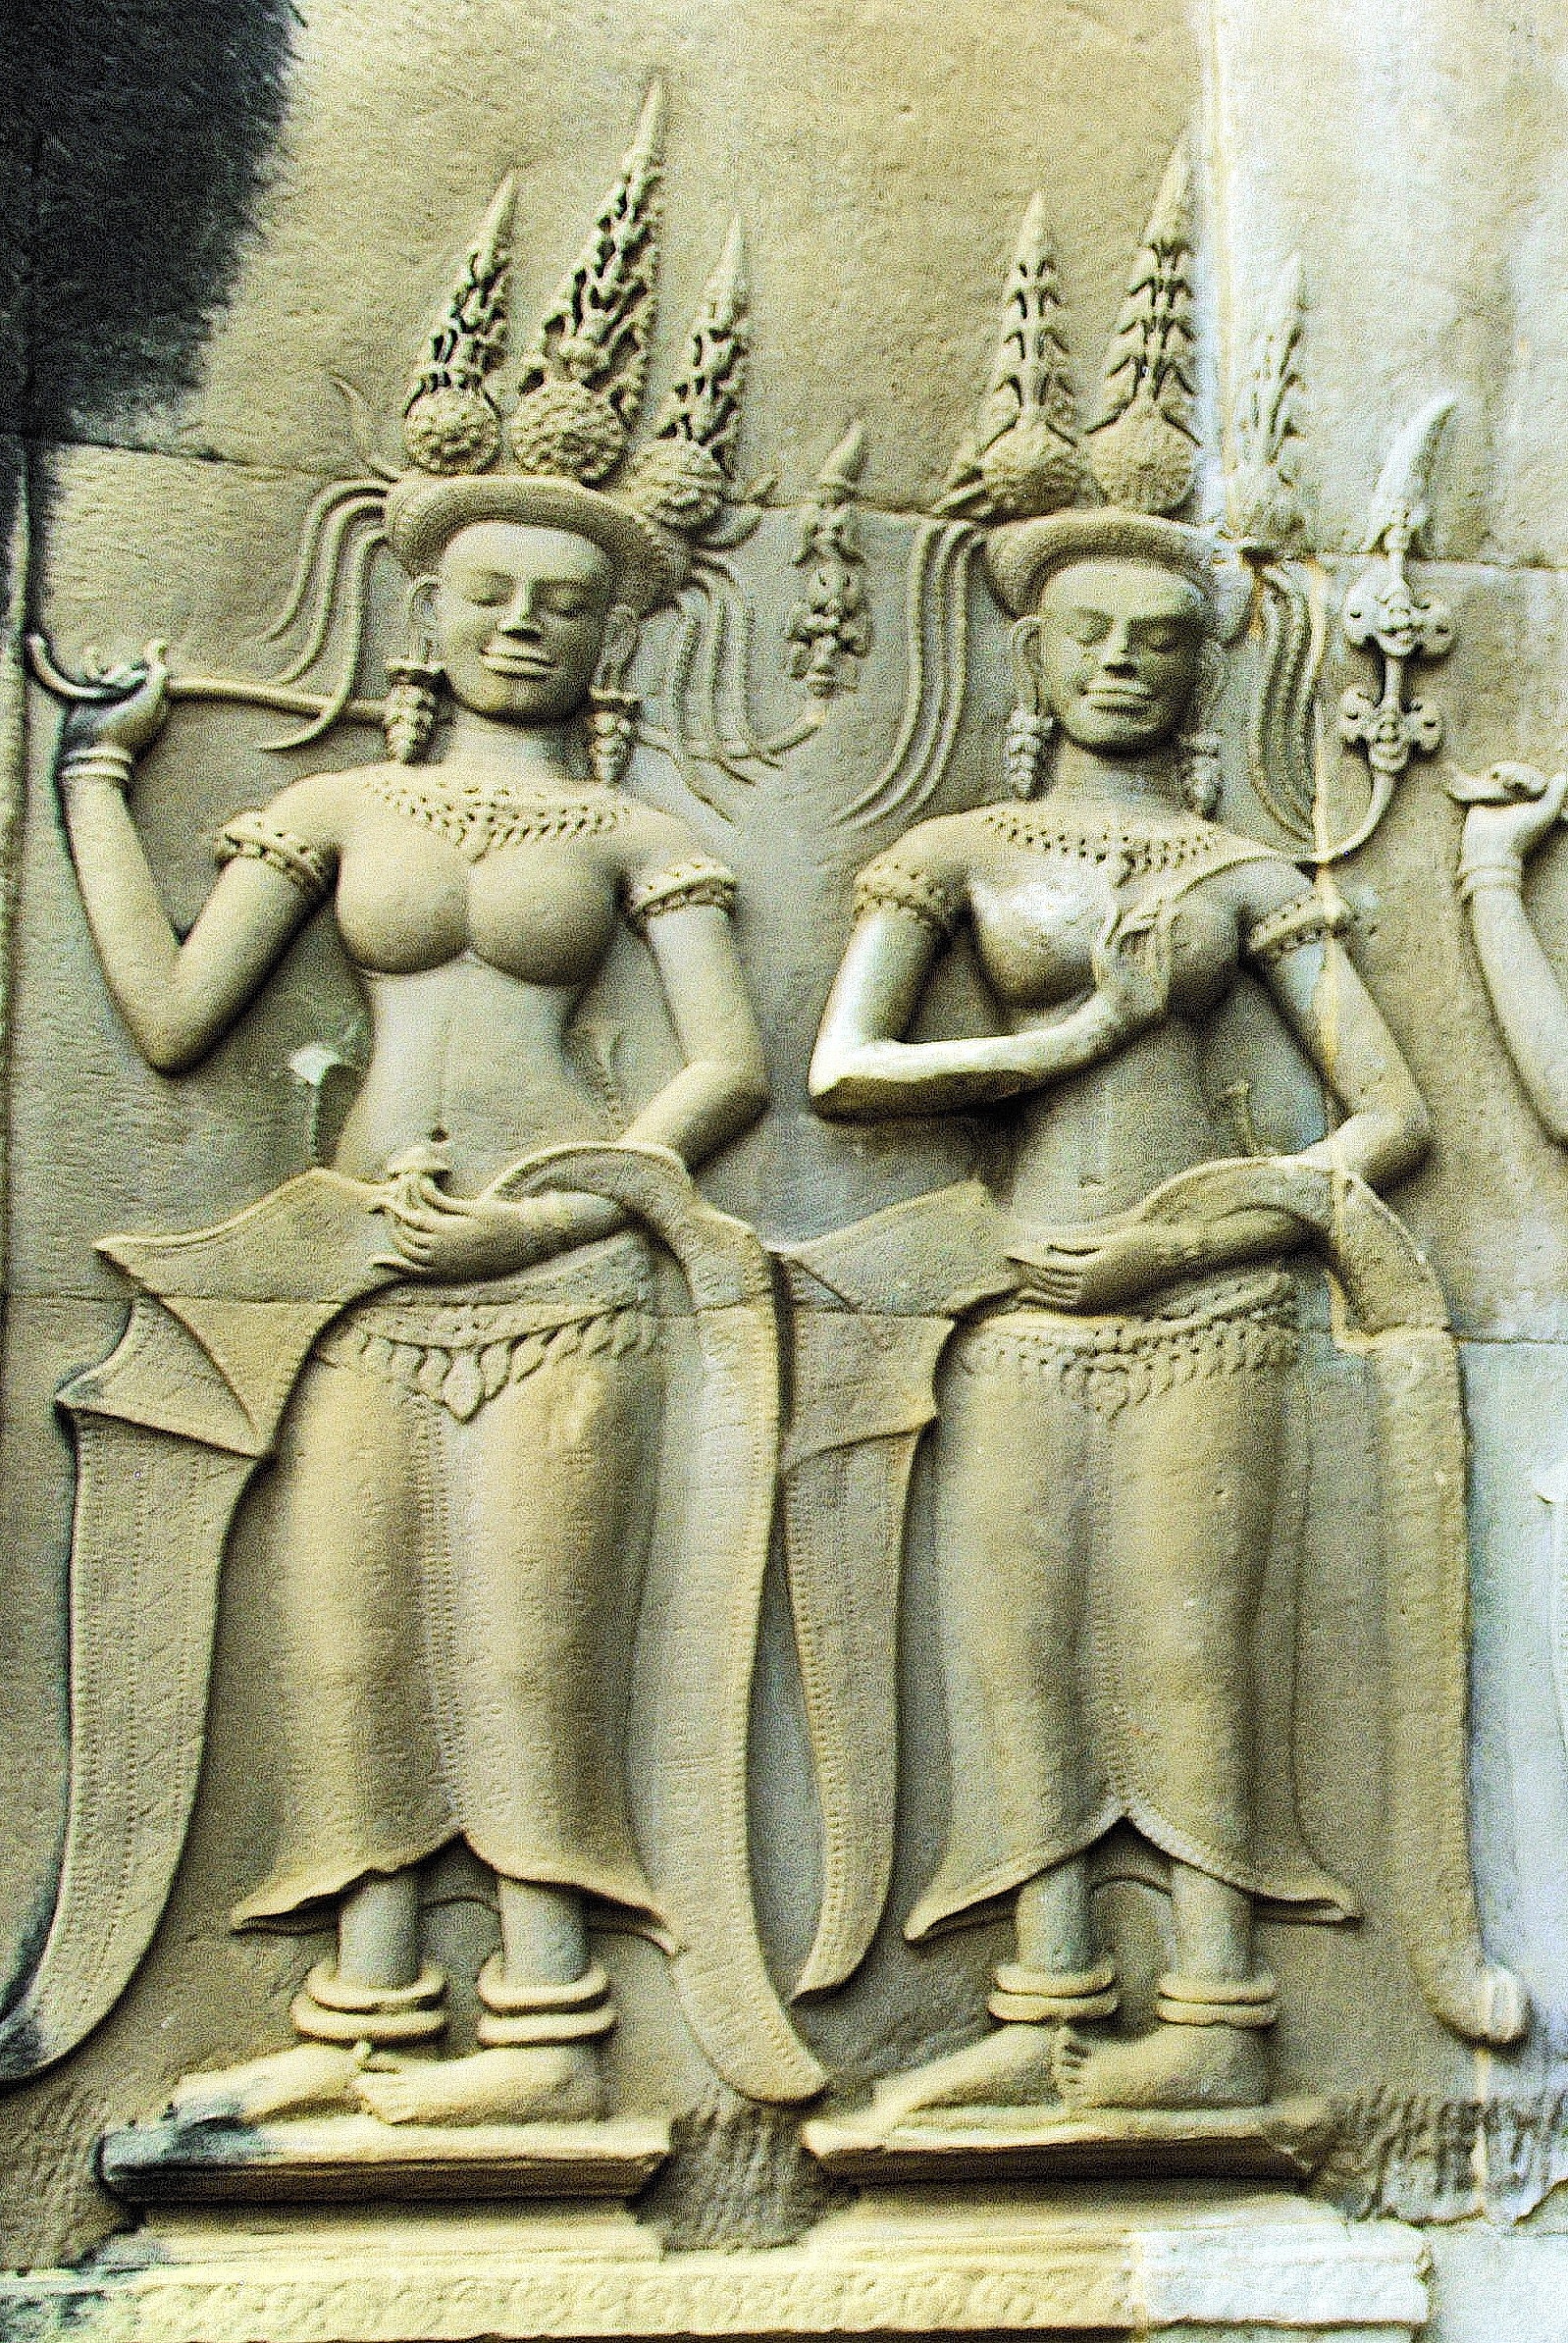
monument, statue, ruin, sculpture, art, dancers, temple, cambodia, history, carving, relief, mythology, angkor, stone carving, bayon, angkor thom, ancient history